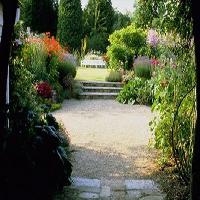
Weather: sun or clear